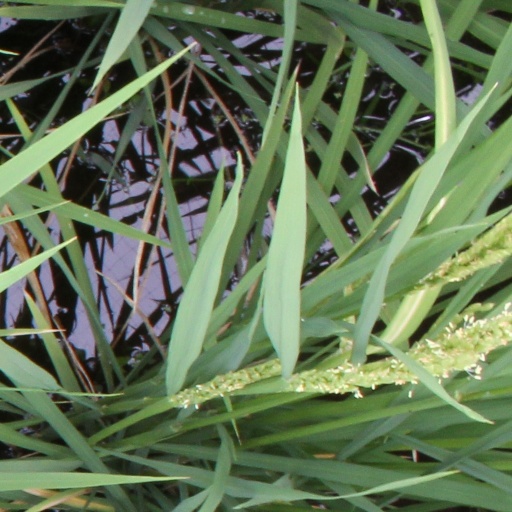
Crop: rice